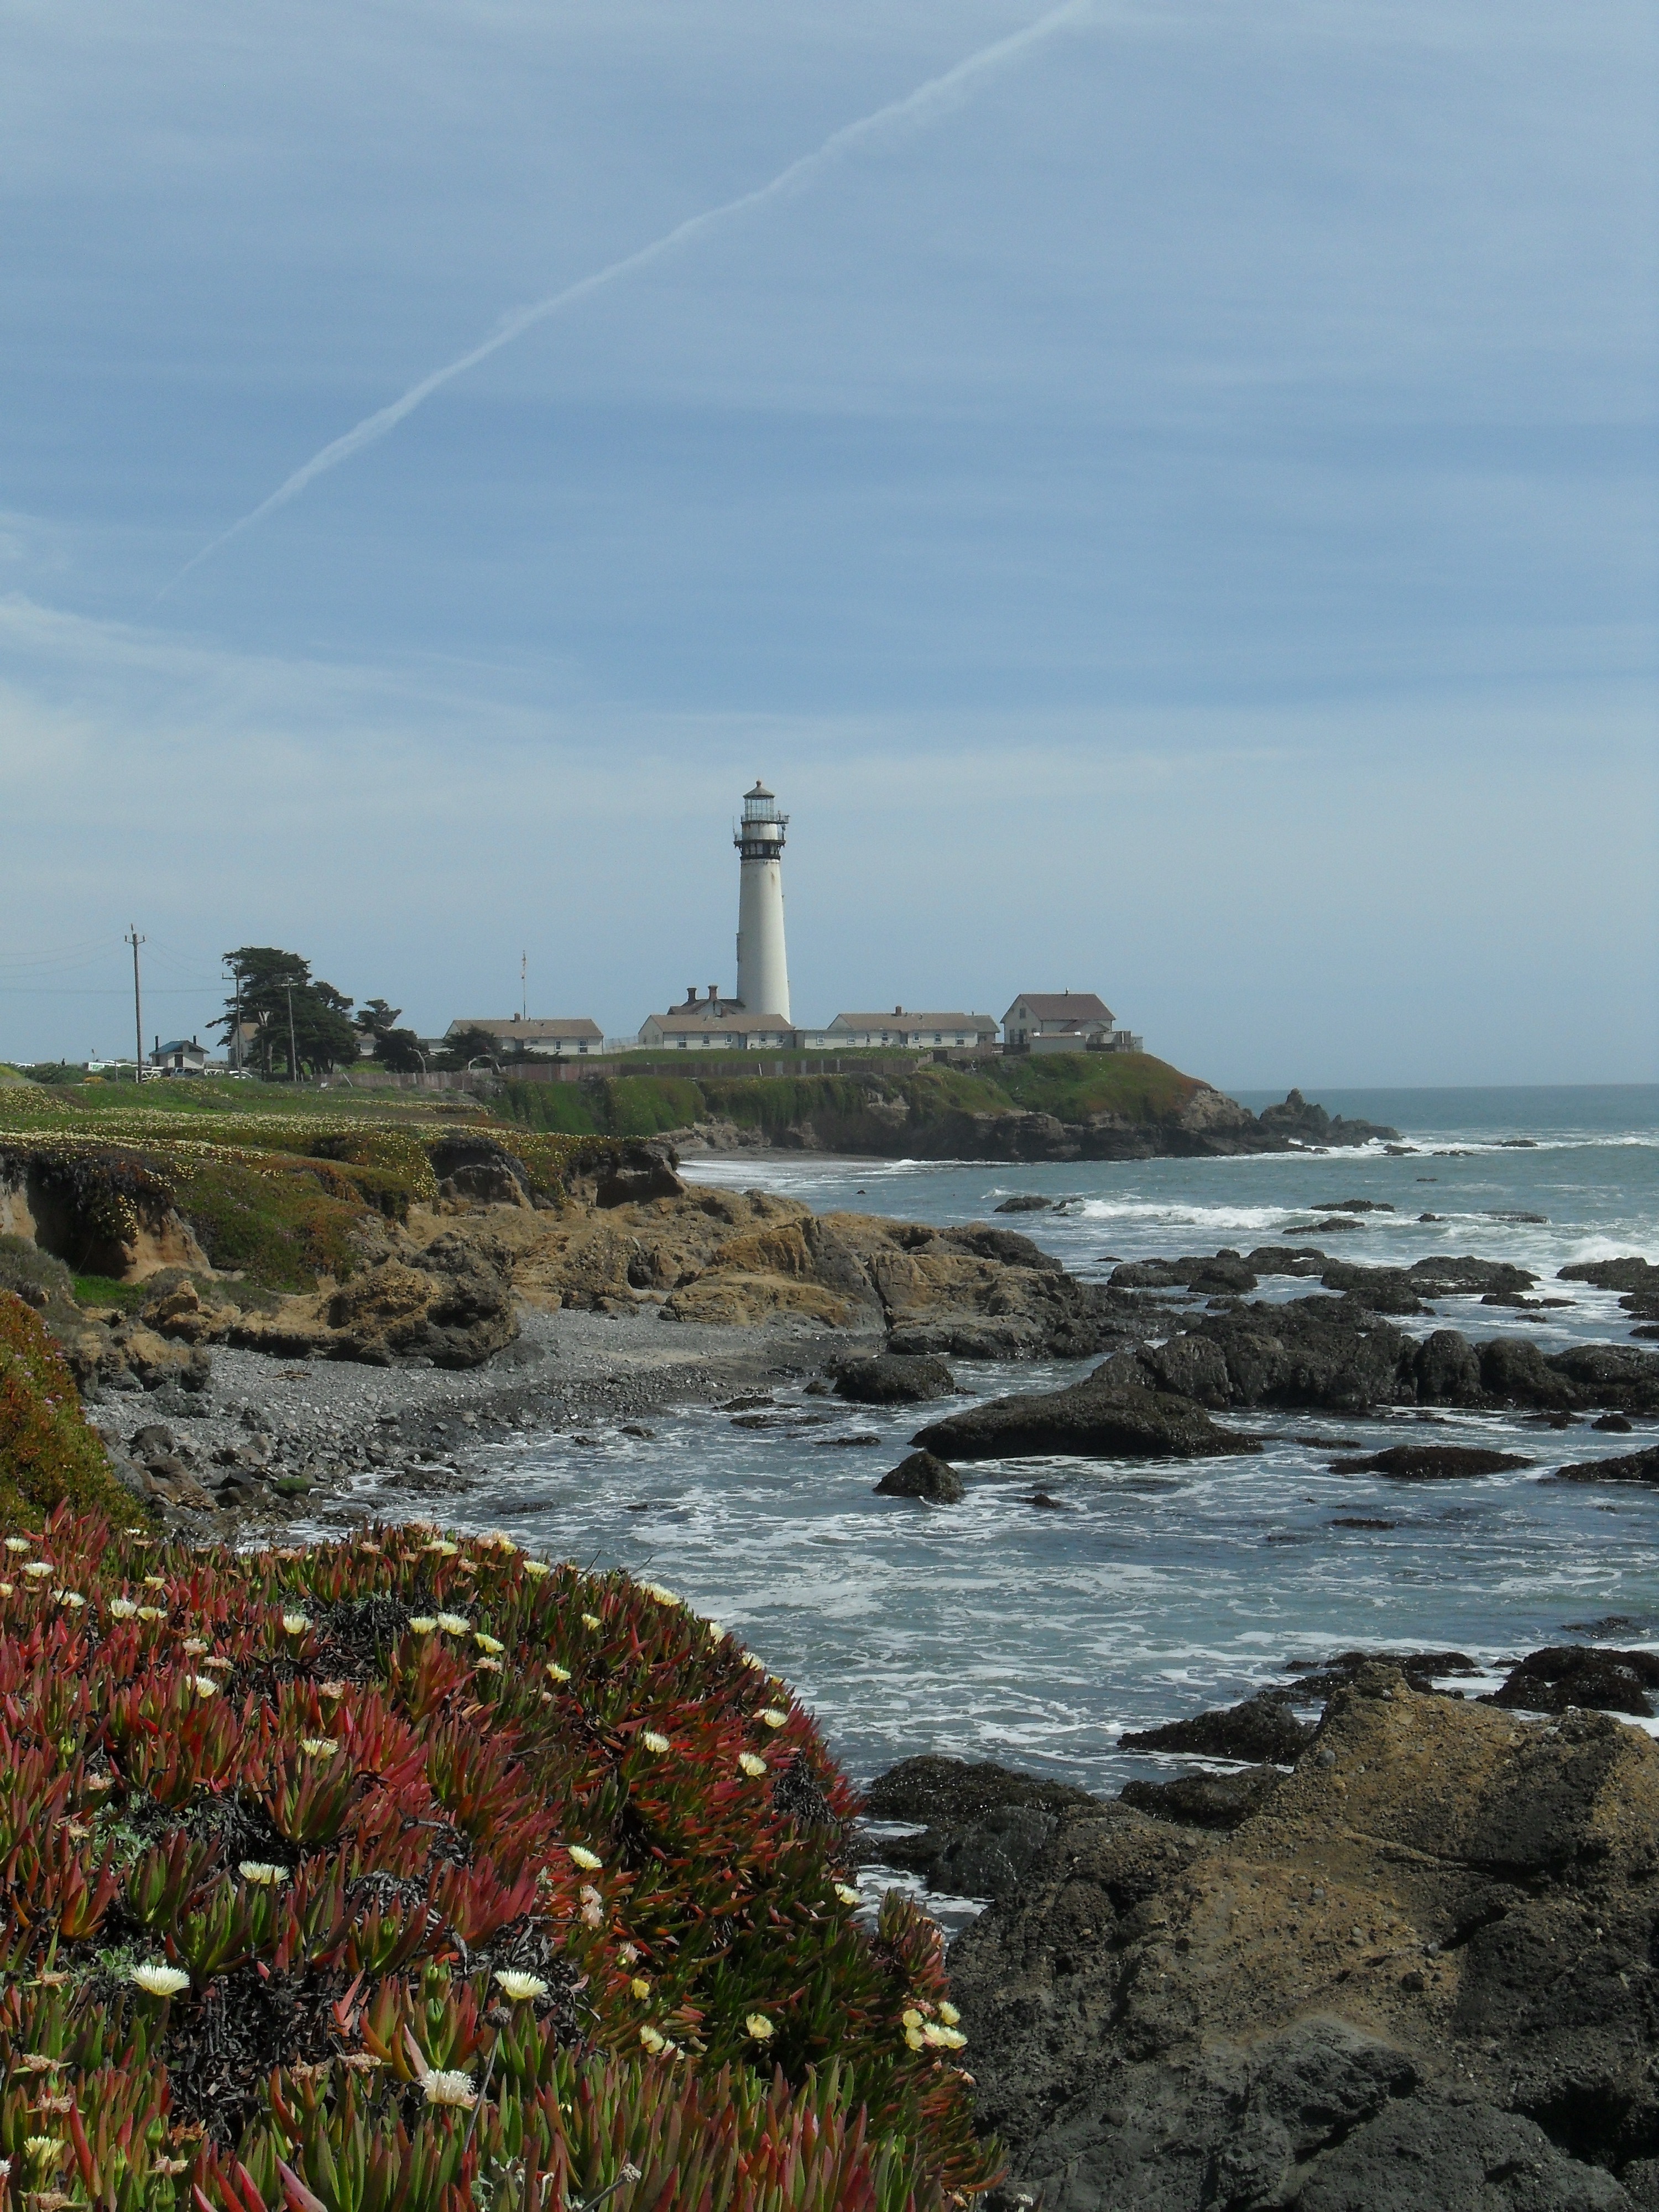
beach, sea, coast, water, rock, ocean, lighthouse, shore, wave, wind, cliff, cove, tower, bay, terrain, flowers, pacific, cape, pigeon point lighthouse, highway 1